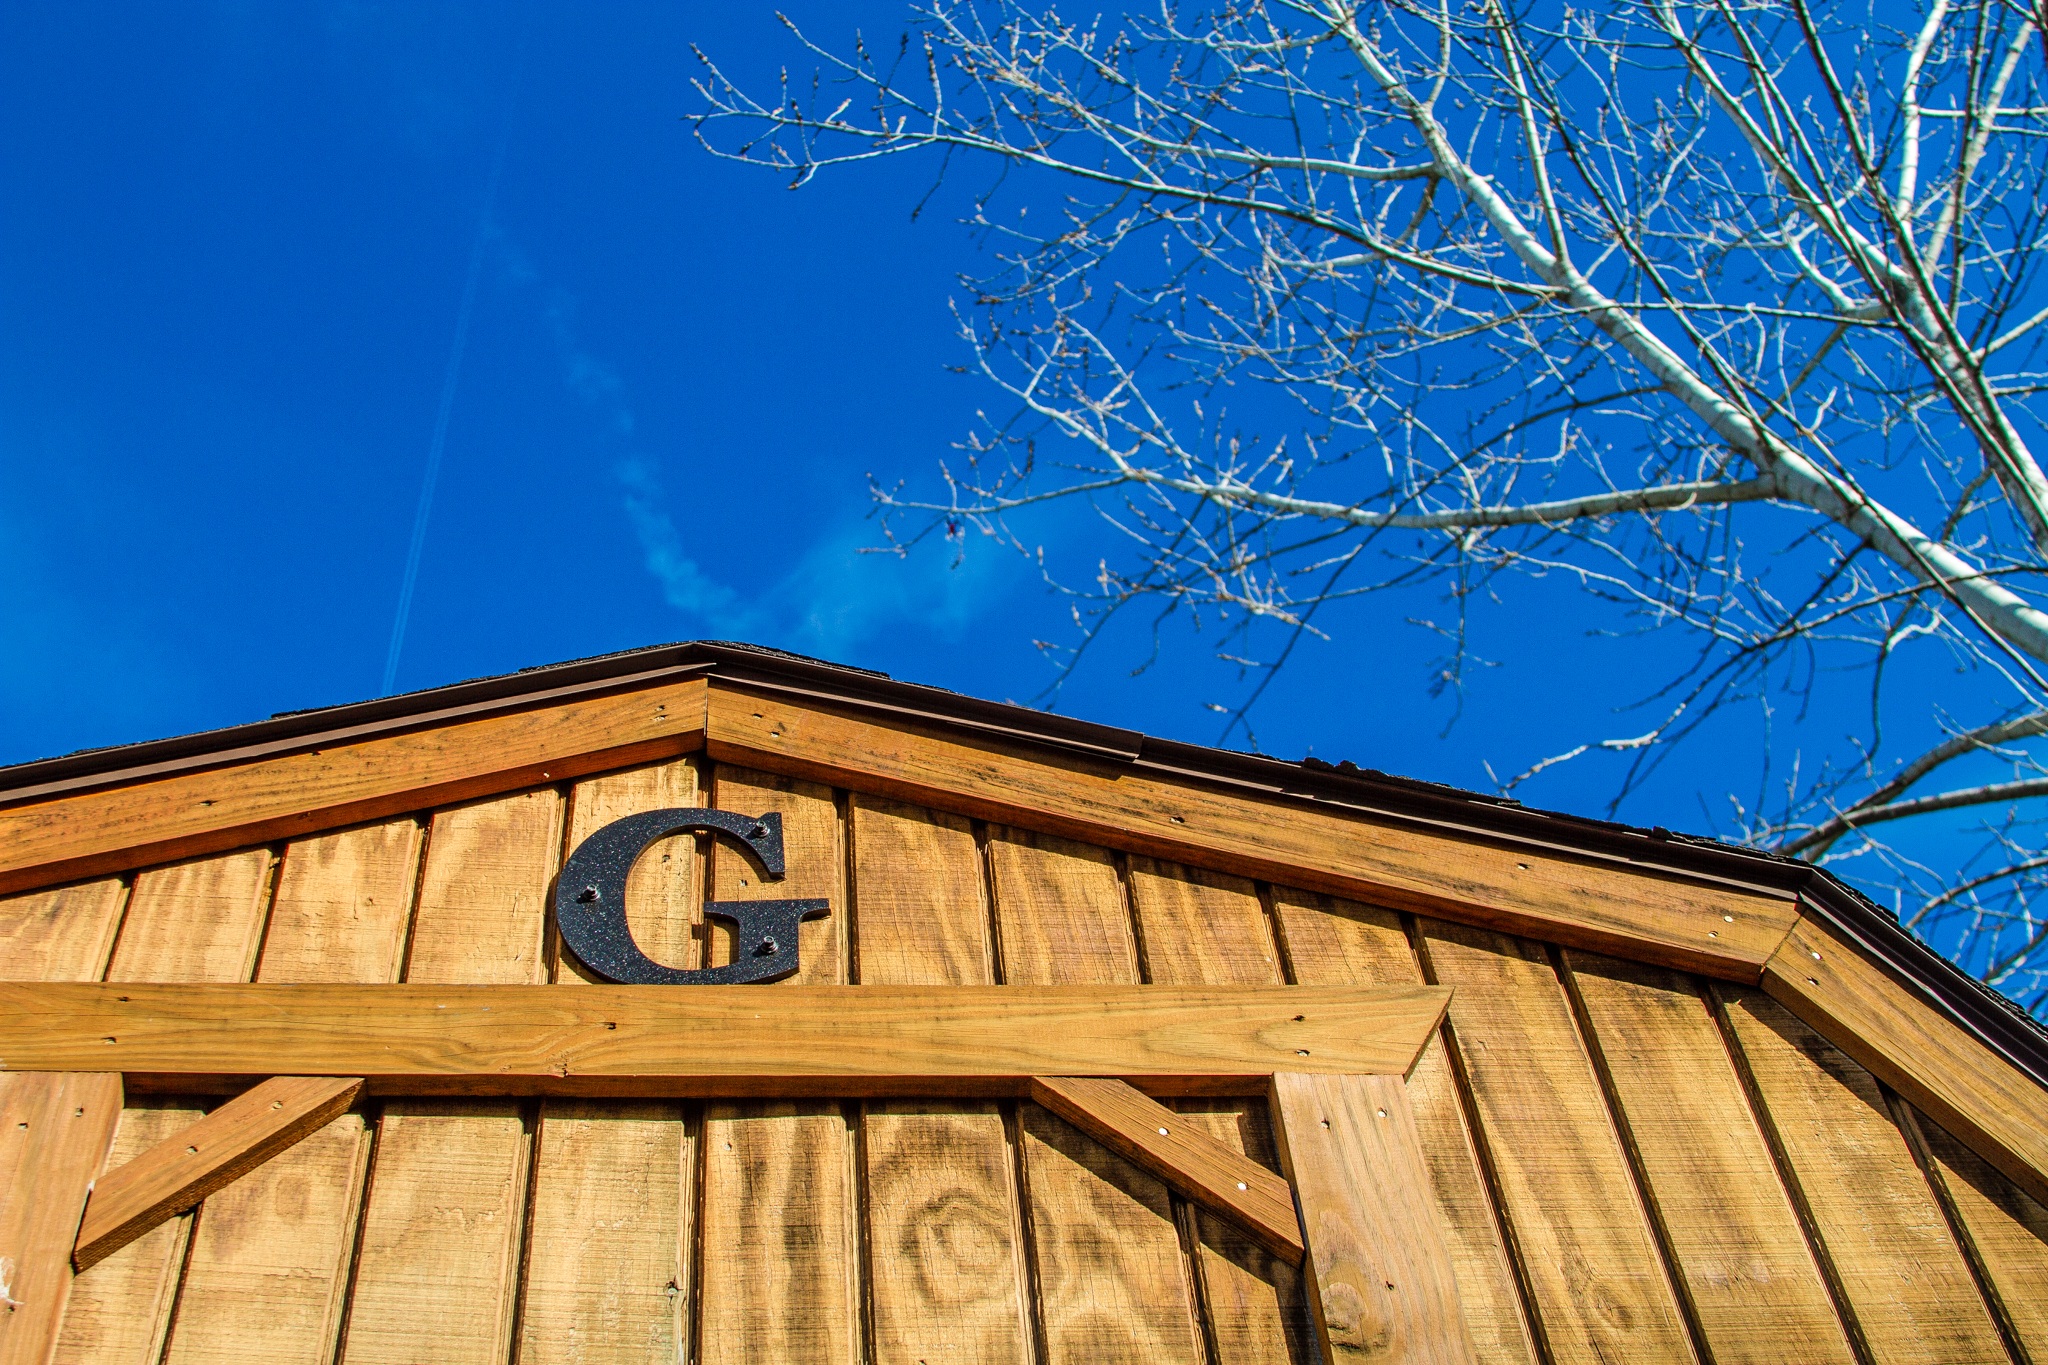
branch, sky, wood, farm, house, sunlight, roof, dawn, home, facade, siding, pantry, tomorrow, outdoor structure